Port Phillip Gazette

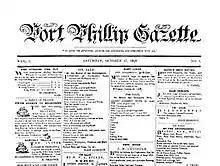
Cover page of the first issue of the Port Phillip Gazette, a four-page weekly, 27 October 1838

The first issue of the "Port Phillip Gazette", a four-page weekly, appeared on 27 October 1838. From 1 January 1840, it was published bi-weekly, and in 1851, it became a daily newspaper.